François Rabelais

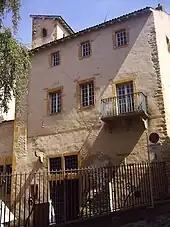
The house of François Rabelais in Metz

No clear evidence establishes when Jean du Bellay and Rabelais met. Nevertheless, when du Bellay was sent to Rome in January 1534 to convince Pope Clément VII not to excommunicate Henry VIII, he was accompanied by Rabelais, who worked as his secretary and personal physician until his return in April. During his stay, Rabelais found the city fascinating and decided to bring out a new edition of Bartolomeo Marliani's "Topographia antiqua Romae" with Sebastien Gryphe in Lyon.